Nina Curtis

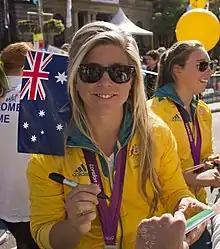
Curtis at the Welcome Home parade in Sydney

Nina Curtis (born 24 January 1988) is an Australian sailor. She represented Australia at the 2012 Summer Olympics in sailing, winning a silver medal.